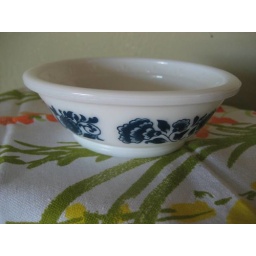
vintage milk glass bowl by Avon